B movie

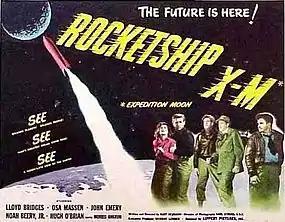
"Rocketship X-M" (1950), produced and released by small Lippert Pictures, is cited as possibly "the first postnuclear holocaust film". It was at the leading edge of a large cycle of movies, mostly low-budget and many long forgotten, classifiable as "atomic bomb cinema".

The fear of nuclear war with the Soviet Union, along with less expressible qualms about radioactive fallout from America's own atomic tests, energized many of the era's genre films. Science fiction, horror, and various hybrids of the two were now of central economic importance to the low-budget end of the business. Most down-market films of the type—like many of those produced by William Alland at Universal (such as "Creature from the Black Lagoon" (1954)) and Sam Katzman at Columbia (including "It Came from Beneath the Sea" (1955))—provided little more than thrills, though their special effects could be impressive.